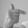
ASL letter: T